York Region Paramedic Services

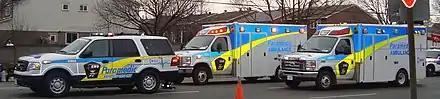
York Region EMS on scene

York Region Paramedic Services operates emergency ambulances and Paramedic response units in the 9 local municipalities of the Regional Municipality of York.